Bernal, Argentina

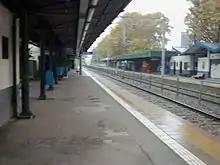
Bernal railway station

The Bernals were an old family from the days of colonial Buenos Aires. In the mid-19th century, a descendant of the family, Don Pedro Bernal, established a farm in the Partido of Quilmes, and built a house on that site. In 1850, he divided the land up into smaller farms which were then settled by other prominent families, such as the Molina Salas, Ayersa, Tasso, and Bagley. 1850 is deemed as the official foundation year of the City of Bernal.